Hama Amadou

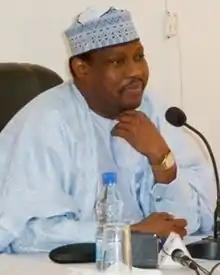
Amadou in 2011

Hama Amadou (3 March 1950 – 23 October 2024) was a Nigerien politician who was Prime Minister of Niger from 1995 to 1996 and again from 2000 to 2007. He was also Secretary-General of the National Movement for the Development of Society (MNSD-Nassara) from 1991 to 2001 and President of the MNSD-Nassara from 2001 to 2009. Amadou was from the Kurtey, a Fula sub-group, and was raised in the Tillaberi Region, in the Niger River valley, north of Niamey.